Hungarian sausages

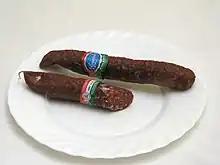
Hungarian Gyulai Kolbász

Hungarian sausages are sausages found in the cuisine of Hungary. Hungary produces a vast number of sui sausage types. They may be boiled, fresh or dried, and smoked, with different spices and flavors, "hot" or "mild". Many were influenced by their neighbors and brethren.